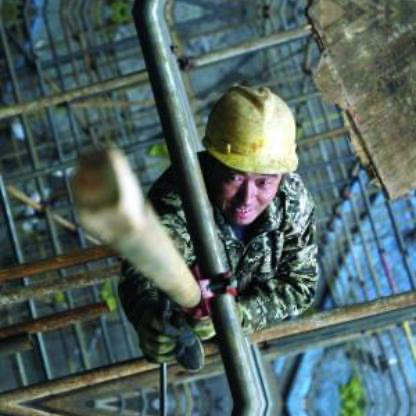
Objects in the image:
label: helmet